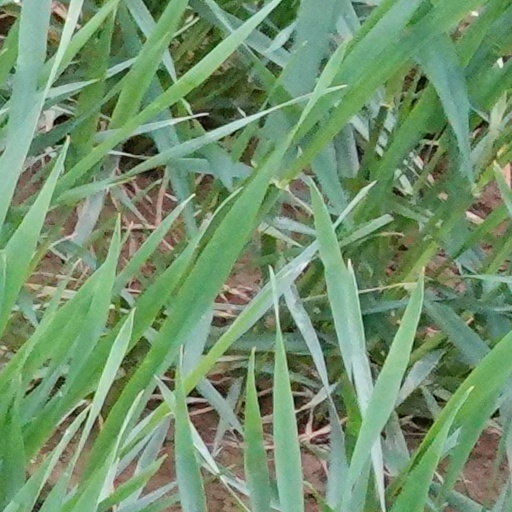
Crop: wheat